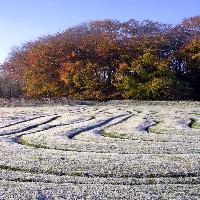
Weather: sun or clear